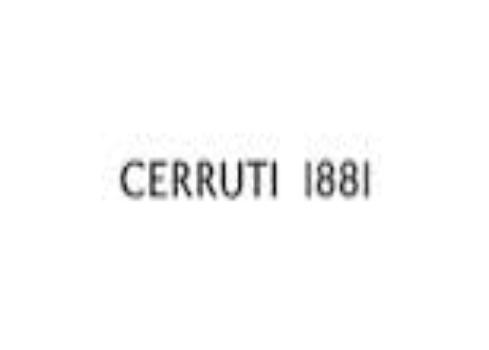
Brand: Cerruti 1881
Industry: Necessities